Quentin Varin

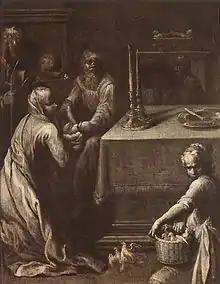
Presentation of Christ in the Temple, grisaille,

Quentin Varin (1584 in Beauvais – 1626 in Paris), was a French painter of the second School of Fontainebleau. He was the teacher of Nicolas Poussin. He is known for religious works.